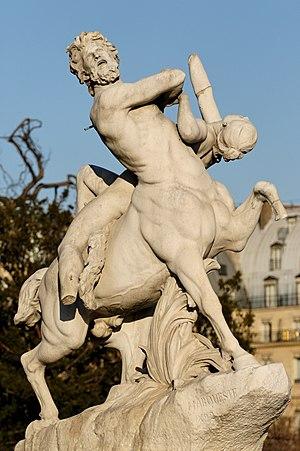
Centaure enlevant une nymphe par Laurent Marqueste (français, 1850-1920). Marbre, 1892. Jardins des Tuileries (Paris).
Laurent-Honoré Marqueste est un sculpteur français né le 12 juin 1848 à Toulouse et mort le 5 avril 1920 à Paris.